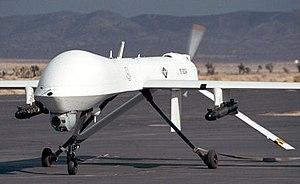
Un missile est un projectile autopropulsé et guidé, constitué de :
Un robot militaire, aussi appelé arme autonome, est un robot, autonome ou contrôlé à distance, conçu pour des applications militaires. Les drones sont une sous-classe des robots militaires.